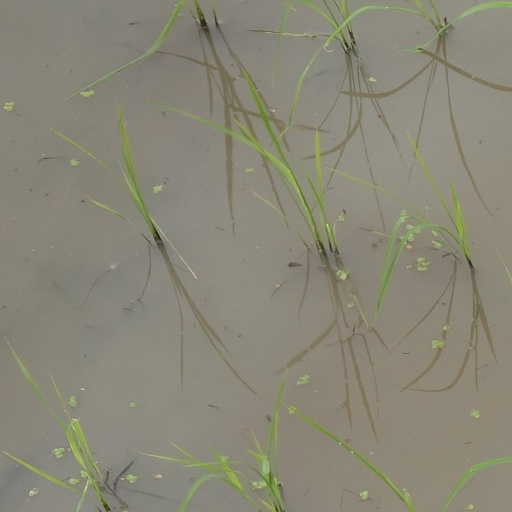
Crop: rice